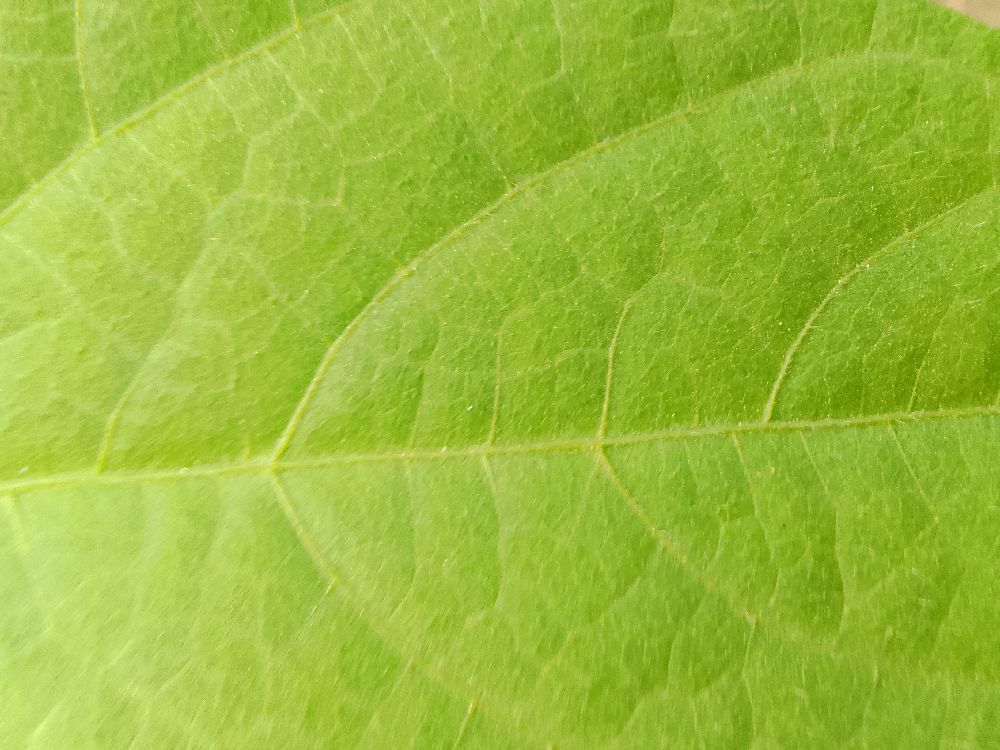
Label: healthy